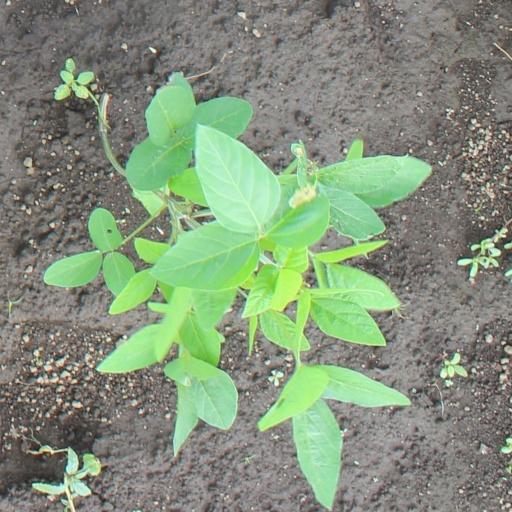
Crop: soybean